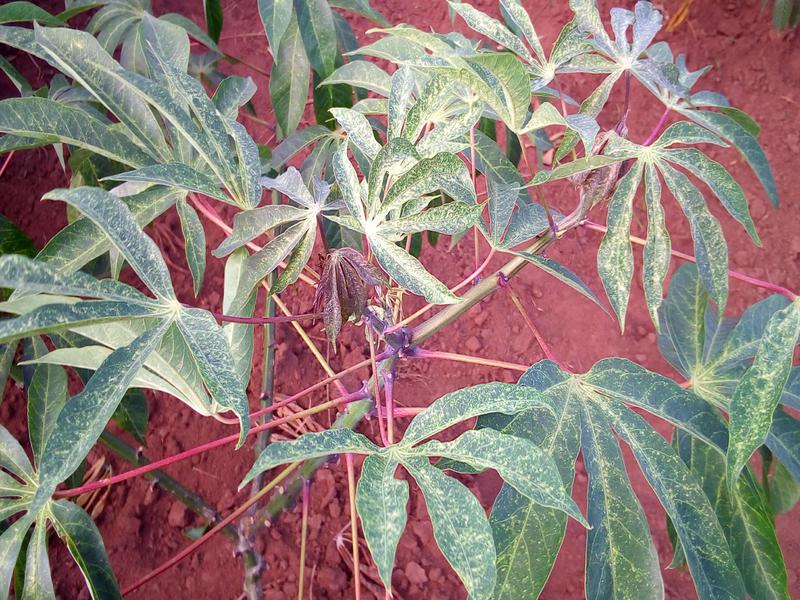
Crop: cassava
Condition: green_mottle